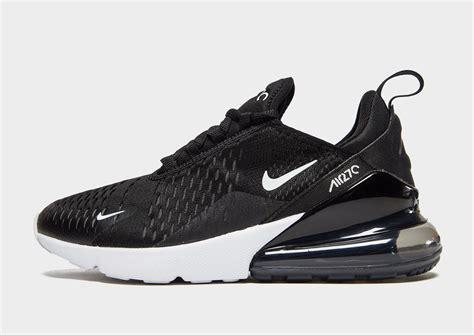
Brand: Nike
Model: Air Max 270